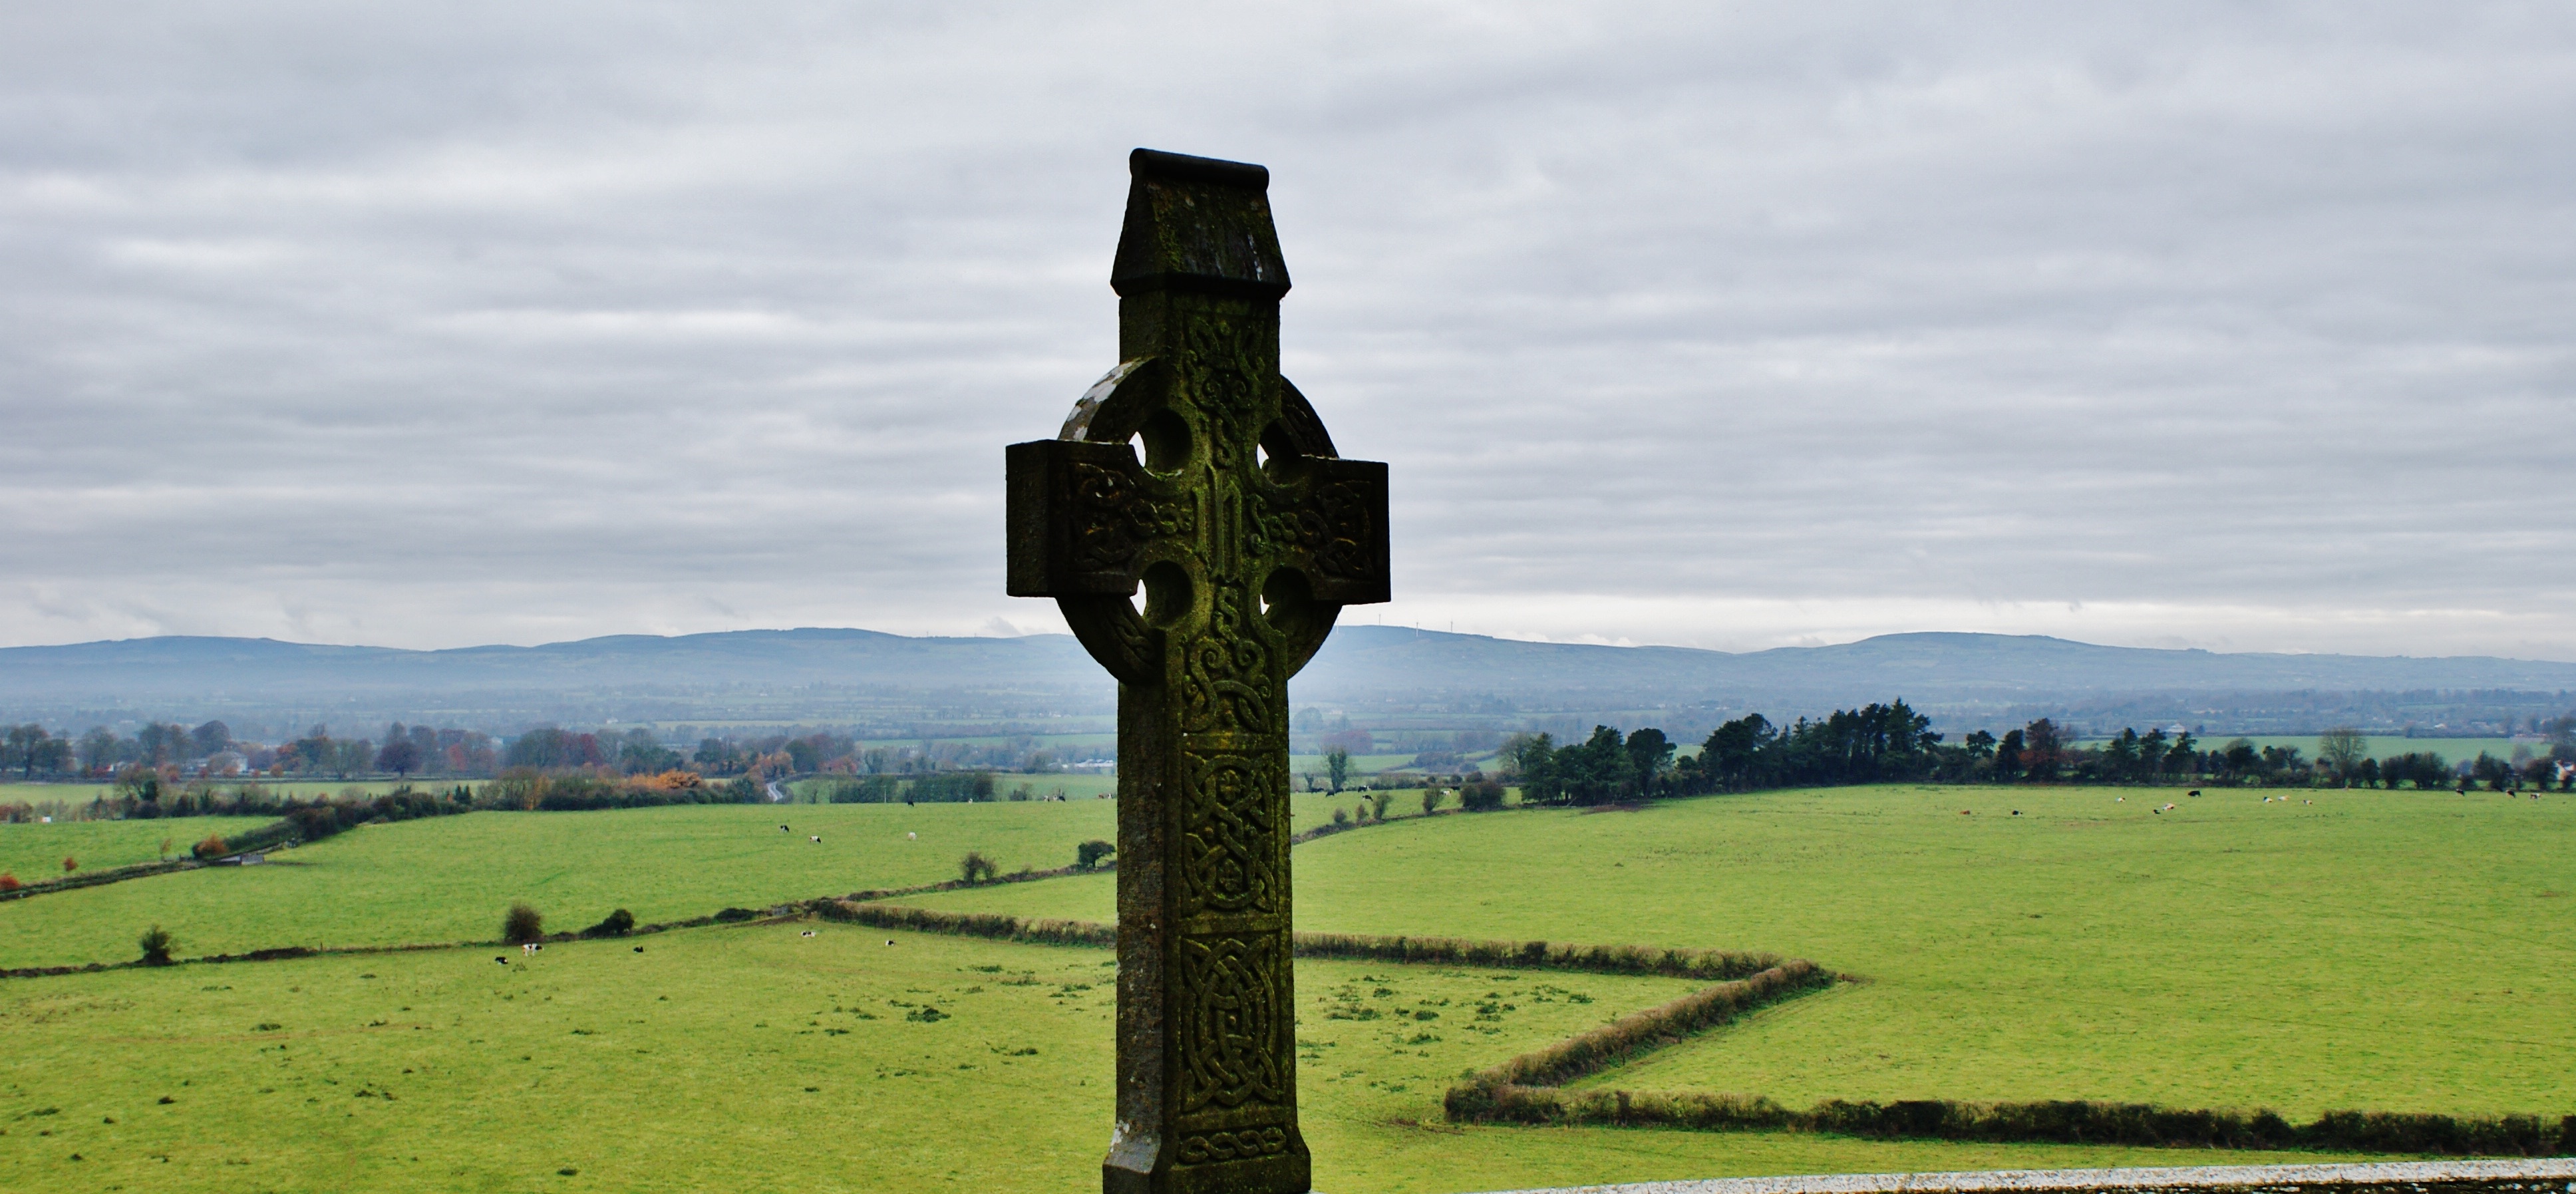
prairie, monument, plain, memorial, rural area